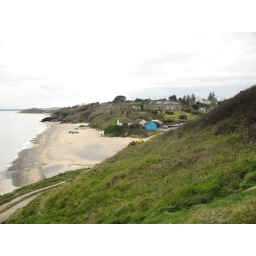
The blue building just right of centre is the shop we spent most of our pocket money in :)